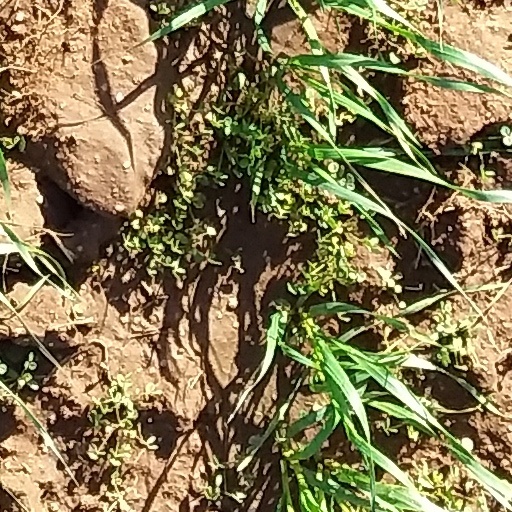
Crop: wheat